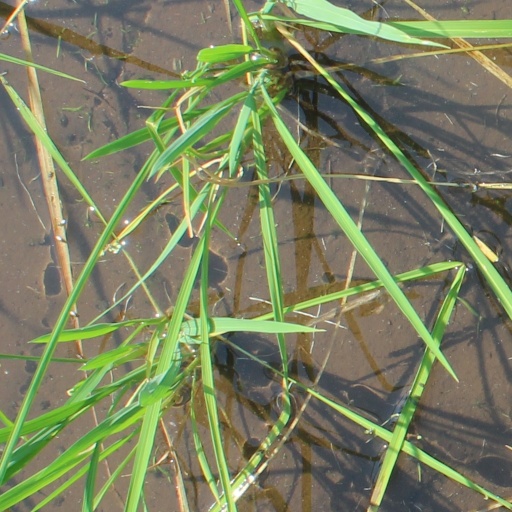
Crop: rice